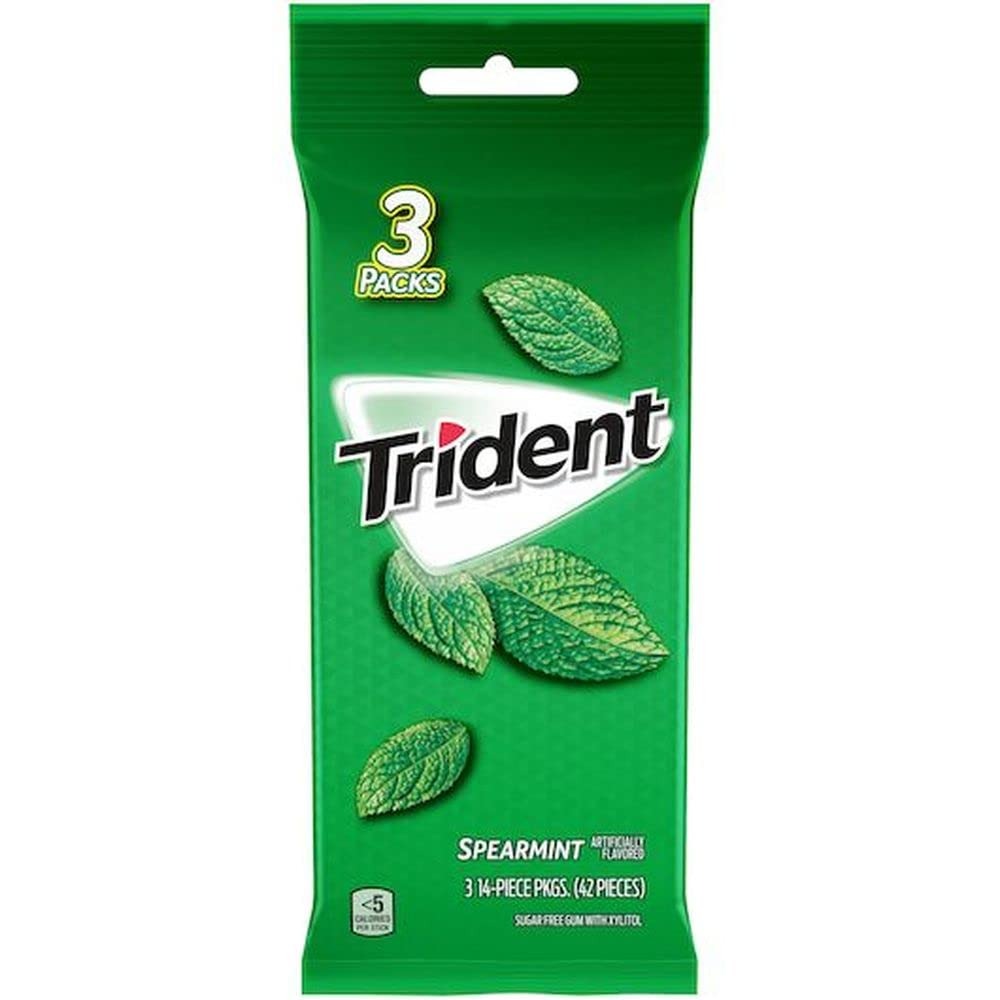
Item Name: Trident 3 Pack Mix Sugar Free Gum - Clip Strip - 42 per case
Value: 42.0
Unit: Count

Price: 4.25